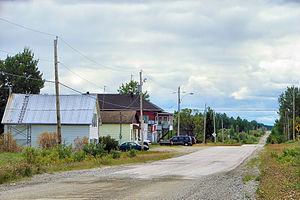
Lac-Despinassy est un territoires non organisé situé dans la municipalité régionale de comté d'Abitibi, dans la région administrative de l'Abitibi-Témiscamingue, au Québec.